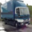
Label: truck